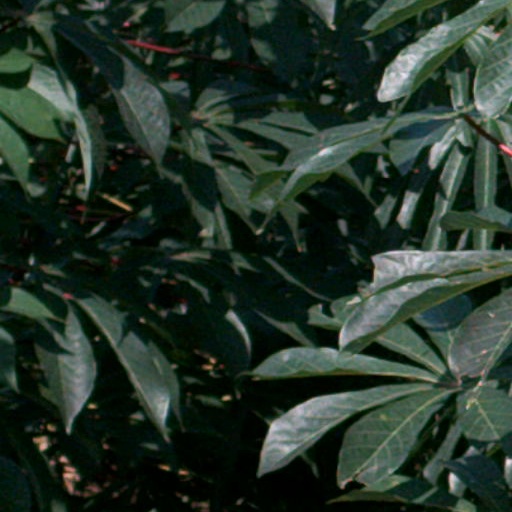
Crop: cassava